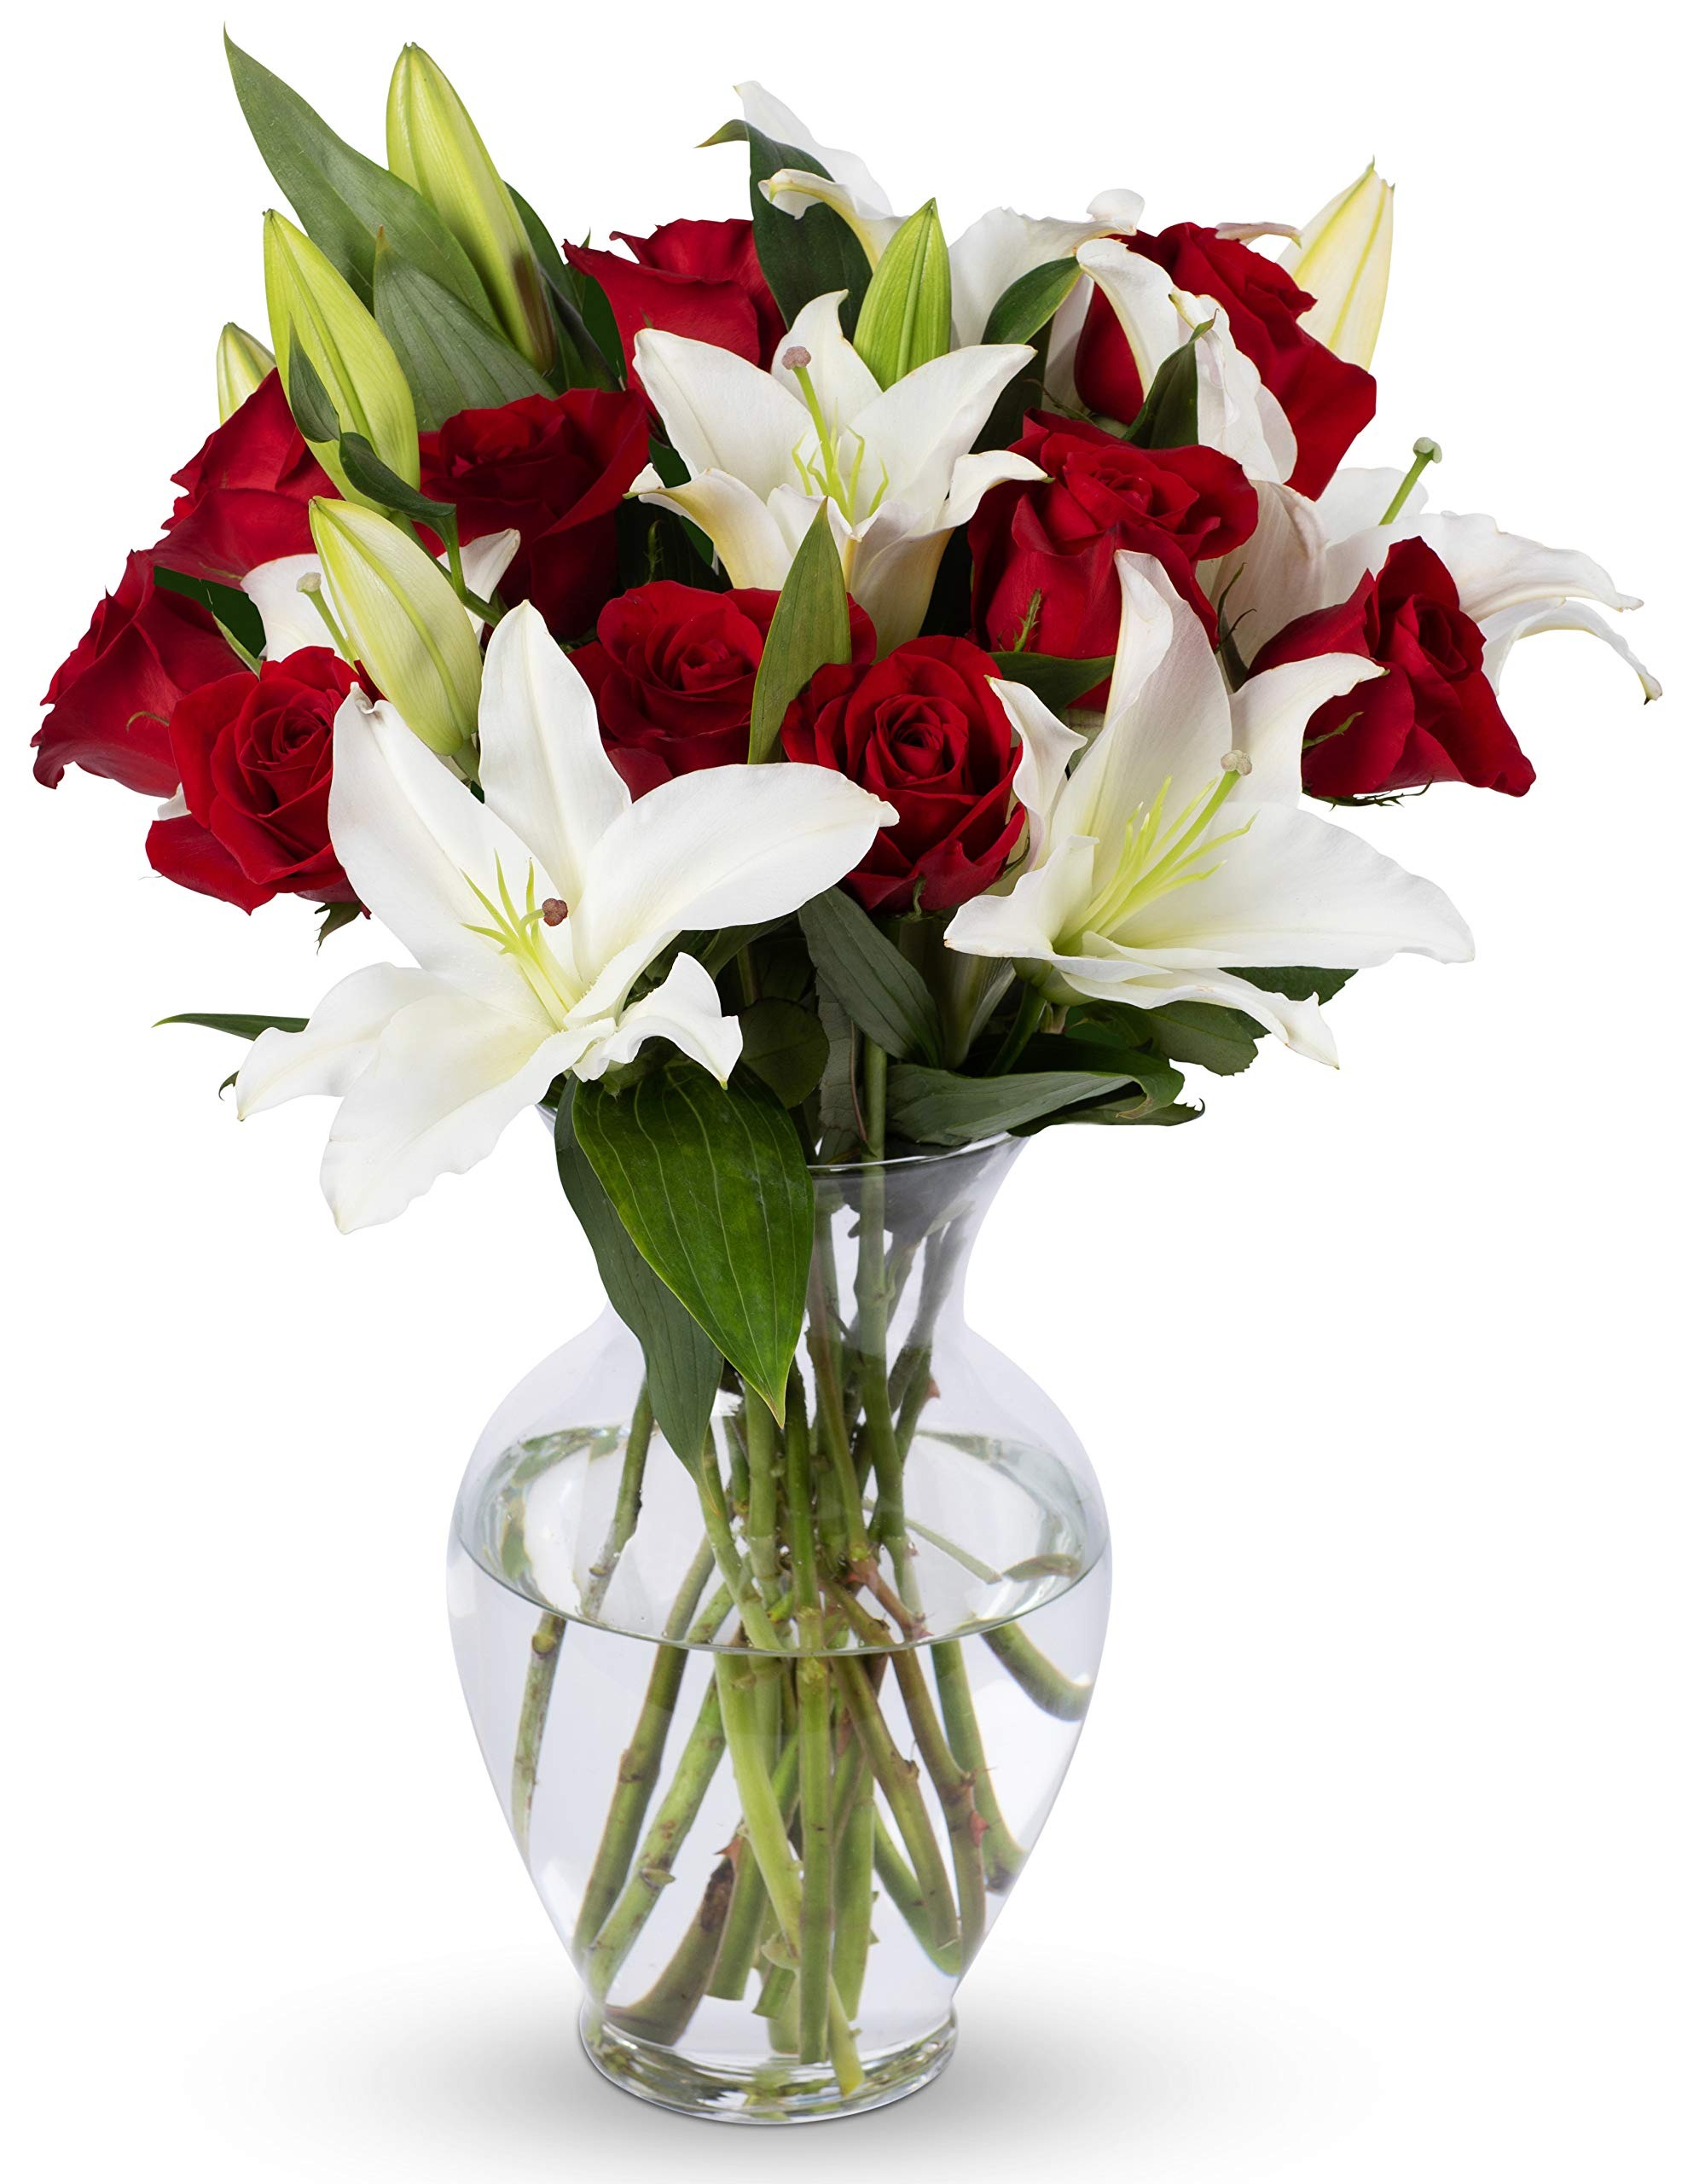
Item Name: Benchmark Bouquets - Oriental Lilies & Red Roses (Glass Vase Included) - Fresh Flowers for Delivery - Gift for Graduation, Birthday, Anniversary, Sympathy, Get Well, Congratulations
Bullet Point 1: For peak freshness, all orders are delivered directly to your doorstep. Please confirm arrival date during order checkout.
Bullet Point 2: To add a personal message, select "This is a gift" in your cart or at checkout. Add your name to ensure they know who the sender is. When the flowers arrive, peel back the shipping label to reveal the gift message.
Bullet Point 3: Our fresh flower bouquets arrive to you in their bud stage. This ensures smoother travel & longer lasting blooms. Expect the flowers to open within 2-3 days. Flowers are not for human or animal consumption.
Bullet Point 4: Remove flowers from the box, trim stems 1 inch & place in a vase with fresh water & flower food. We recommend changing the water often to get more bloom life from the bouquet. Keep out of direct sunlight & extreme heat.
Bullet Point 5: This fresh flower bouquet includes Red Roses and Lilies.
Value: 1.0
Unit: Count

Price: 74.11